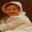
Label: baby